The Junction Chronicles

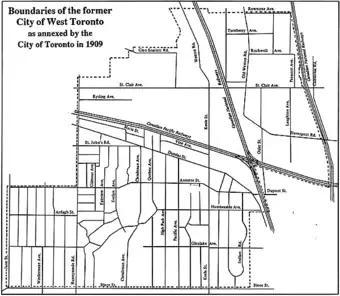
City of West Toronto, when annexed in 1909

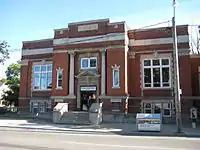
Annette Street Public Library

In a prologue set in 1988, Decker Roberts, aged 22, stands in Chartres Cathedral, where he meets a monk who asks whether he has decided to stay. Brother Malcolm offers to teach him everything he knows and in return, the cathedral and ministry will become his home, and he will avoid "the room with no windows – and the hanging man".